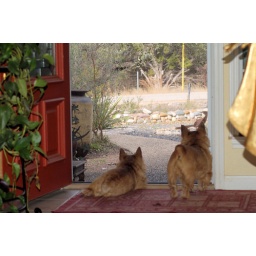
Two Norwiches balked by our invisible screen door